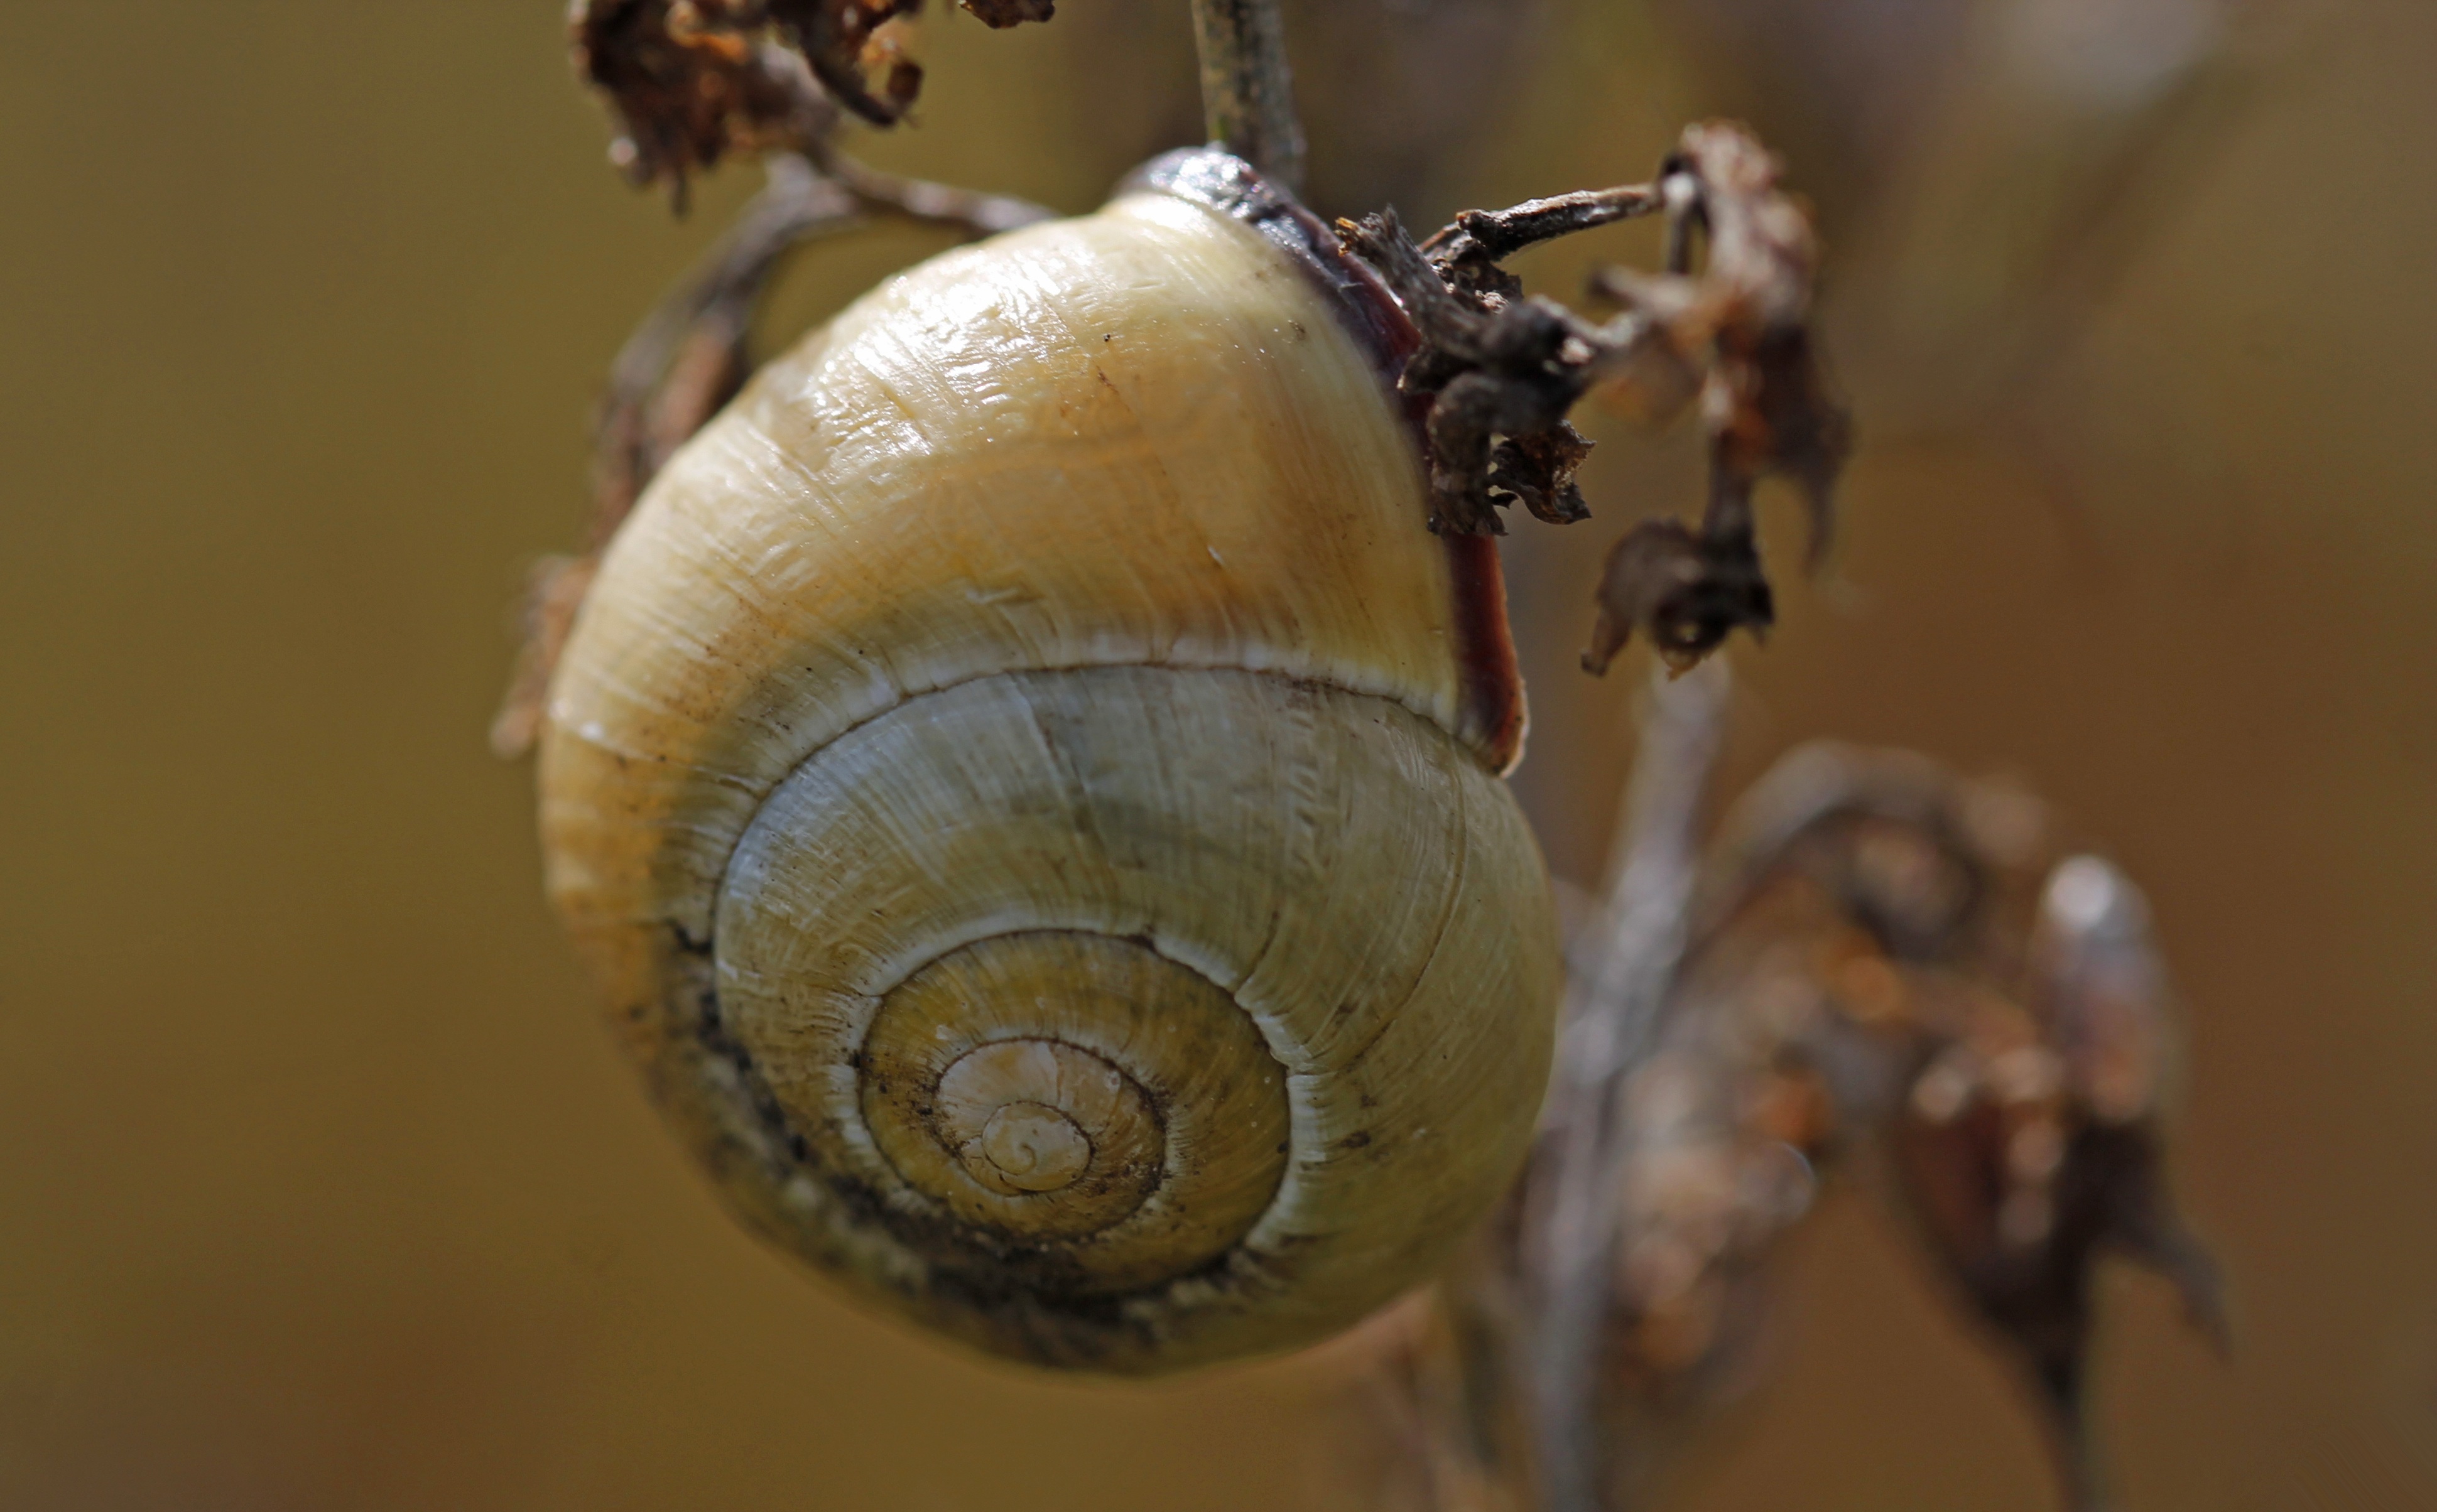
nature, photography, animal, bush, insect, brown, garden, fauna, shell, invertebrate, close up, crawl, snail, molluscs, macro photography, slowly, snails and slugs